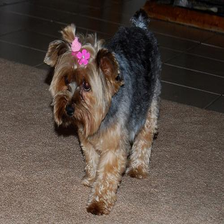
Species: dog
Breed: yorkshire terrier